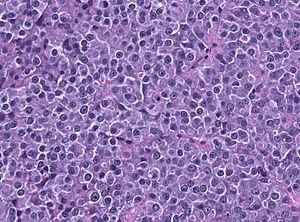
Le prolactinome est une tumeur bénigne de l'hypophyse. Il en résulte un excès de prolactine qui peut être ajusté par exemple par la bromocriptine. Il apparaît surtout chez les jeunes femmes.